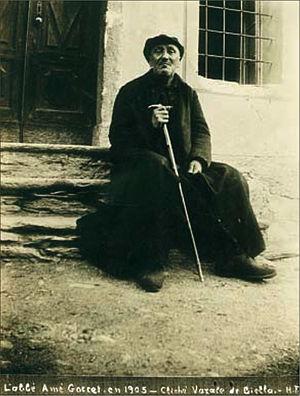
Amé Gorret, connu en Vallée d'Aoste comme l'abbé Gorret, est un prêtre et un alpiniste valdôtain.